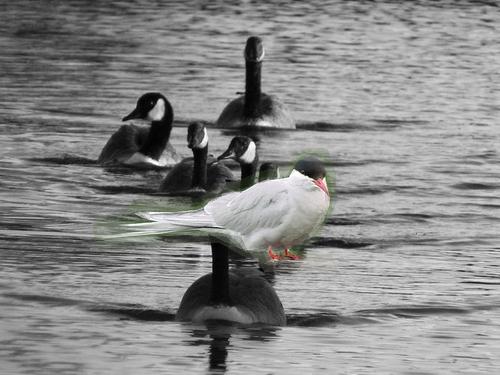
Bird species: Artic_Tern
Bird type: waterbird
Background: water